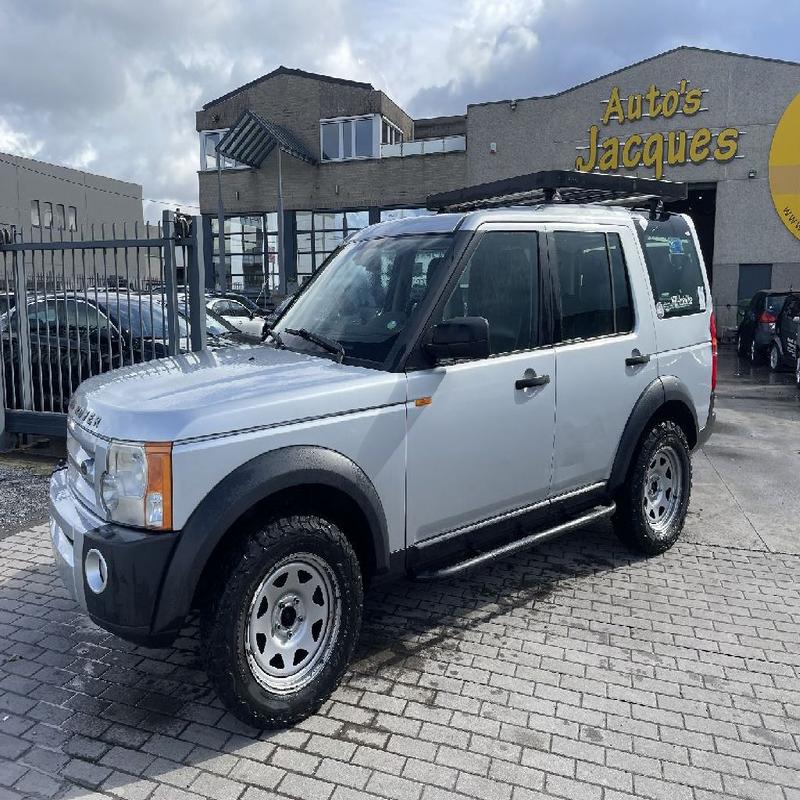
Aucun dommage détecté.
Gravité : aucun